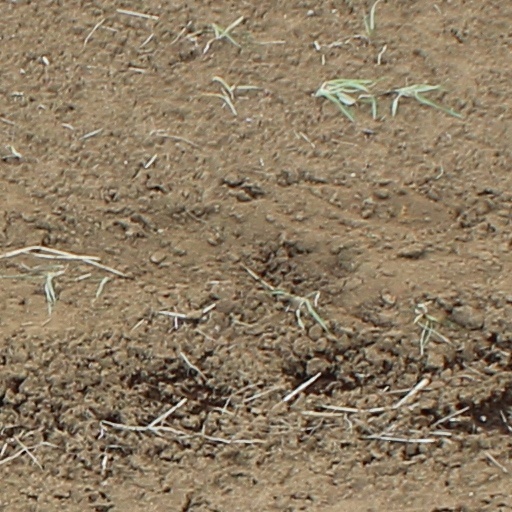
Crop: wheat